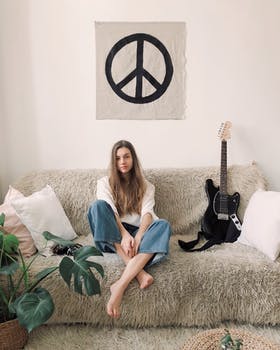
Label: No Watermark